Cows (band)

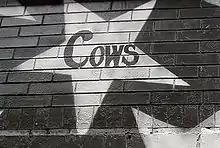
The band's star painted on the side of First Avenue nightclub in Minneapolis

Cows were a noise rock band from Minneapolis, Minnesota who formed in 1986 and disbanded in 1998. The band’s music mixed punk rock with surreal humour and copious amounts of noise played through distorted amplifiers and trumpet bleats, codifying them as a noise rock band. Throughout their career Cows released nine studio albums, all but one on the Minneapolis-based label Amphetamine Reptile Records. A star in honor of the Cows is on the outside mural of First Avenue.